Sydney Opera House

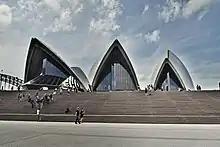
The steps of the Opera House

In 1965 Utzon was working closely with Ralph Symonds, a manufacturer of plywood based in Sydney and highly regarded by many, despite an Arup engineer warning that Ralph Symonds's "knowledge of the design stresses of plywood was extremely sketchy" and that the technical advice was "elementary to say the least and completely useless for our purposes." Australian architecture critic Elizabeth Farrelly has referred to Ove Arup's project engineer Michael Lewis as having "other agendas". By February 1966, Utzon was owed more than $100,000 in fees. Hughes then withheld funding so that Utzon could not even pay his own staff. The government minutes record that following several threats of resignation, Utzon finally stated to Davis Hughes: "If you don't do it, I resign." Hughes replied: "I accept your resignation. Thank you very much. Goodbye."